Chamfer

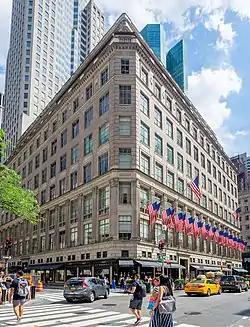
Chamfer on the facade of Saks Fifth Avenue in New York City

Chamfers are commonly used in architecture, both for functional and aesthetic reasons. For example, the base of the Taj Mahal is a cube with chamfered corners, thereby creating an octagonal architectural footprint. Its great gate is formed of chamfered base stones and chamfered corbels for a balcony or equivalent cornice towards the roof.